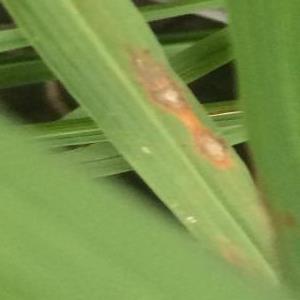
Disease: Blast